Lise Meitner

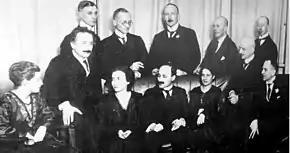
Physicists and chemists in Berlin in 1920. Front row, left to right: Hertha Sponer, Albert Einstein, Ingrid Franck, James Franck, Lise Meitner, Fritz Haber, and Otto Hahn. Back row, left to right: Walter Grotrian, Wilhelm Westphal, , and Gustav Hertz

In 1912, Hahn and Meitner moved to the newly founded Kaiser Wilhelm Institute (KWI) for Chemistry in Berlin. Hahn accepted an offer from Fischer to become a junior assistant in charge of its radiochemistry section, the first laboratory of its kind in Germany. The job came with the title of "professor" and a salary of 5,000 marks per annum. Unlike the universities, the privately funded KWI had no policies excluding women, but Meitner worked without pay as a "guest" in Hahn's section. She may have encountered financial difficulties after the death of her father in 1910. Fearing she might return to Vienna, Planck appointed her as his assistant at the Institute for Theoretical Physics in the Friedrich Wilhelm University. As such, she marked his students' papers. It was her first paid position. Assistant was the lowest rung on the academic ladder, and Meitner was the first female scientific assistant in Prussia.